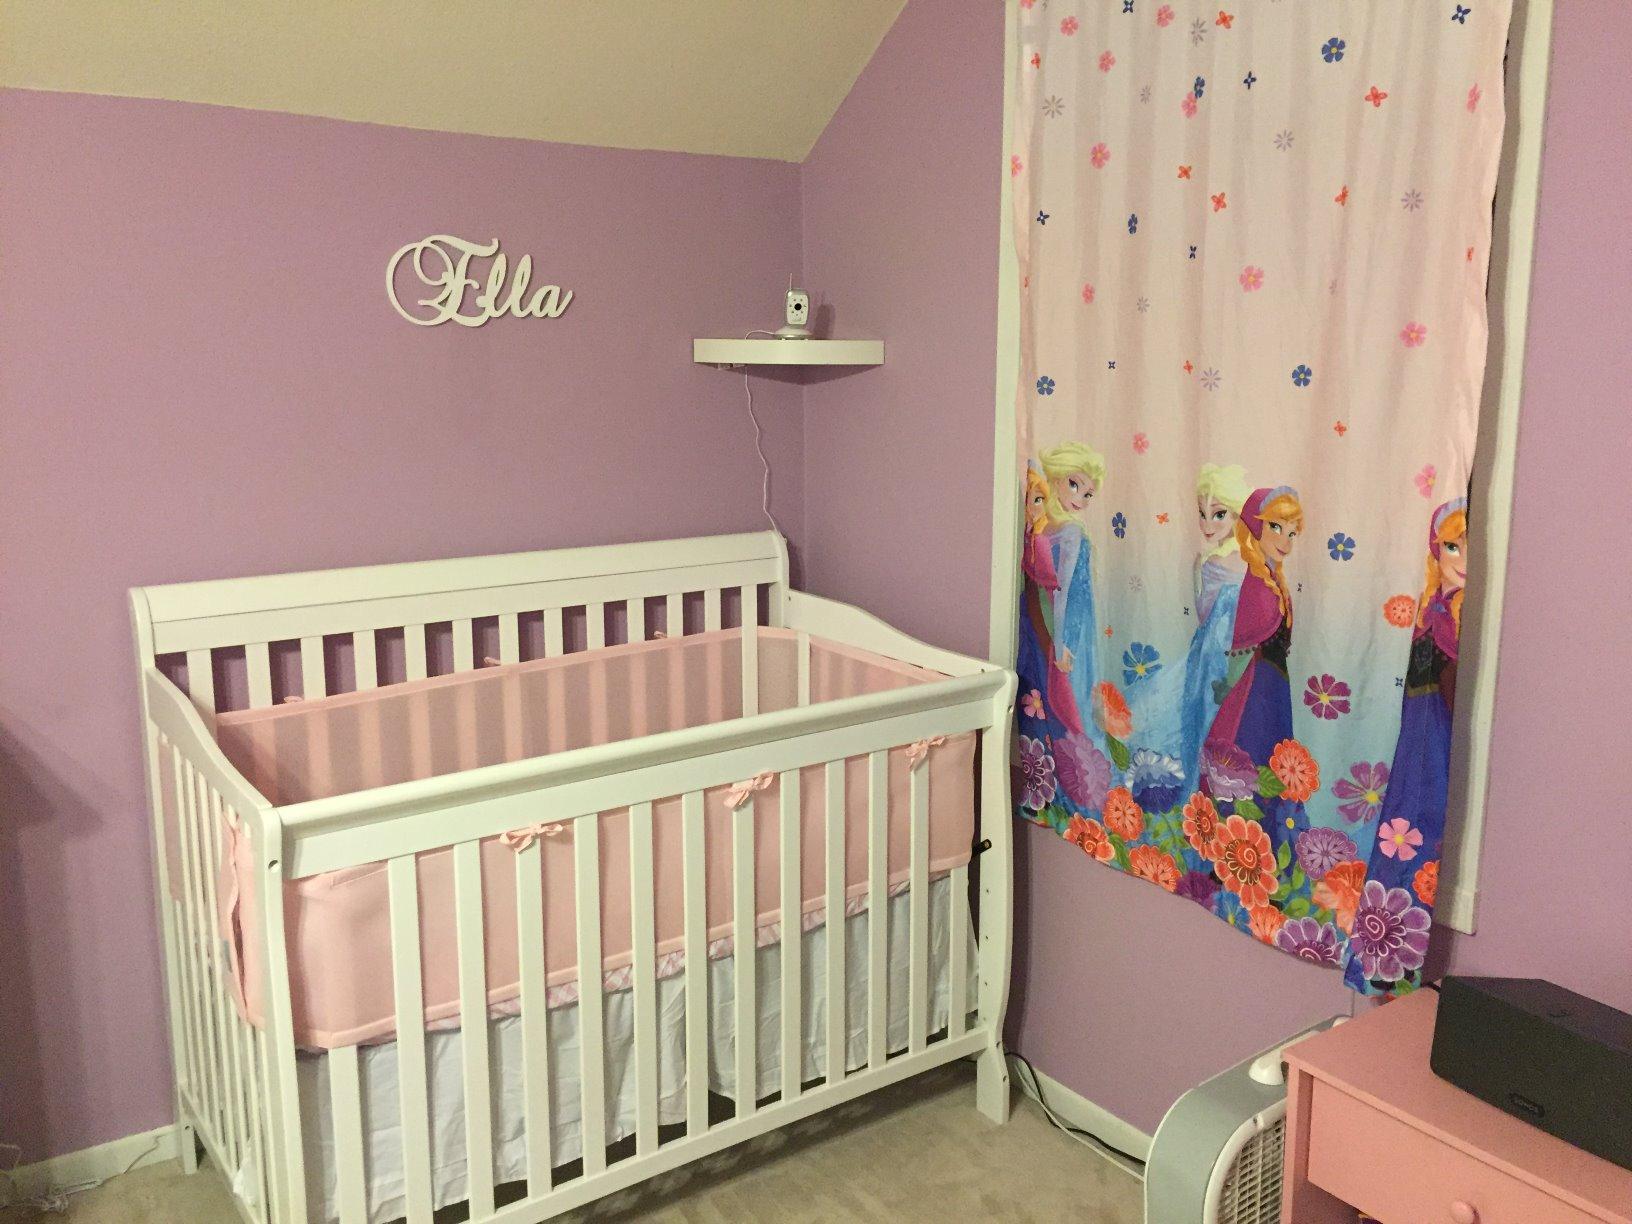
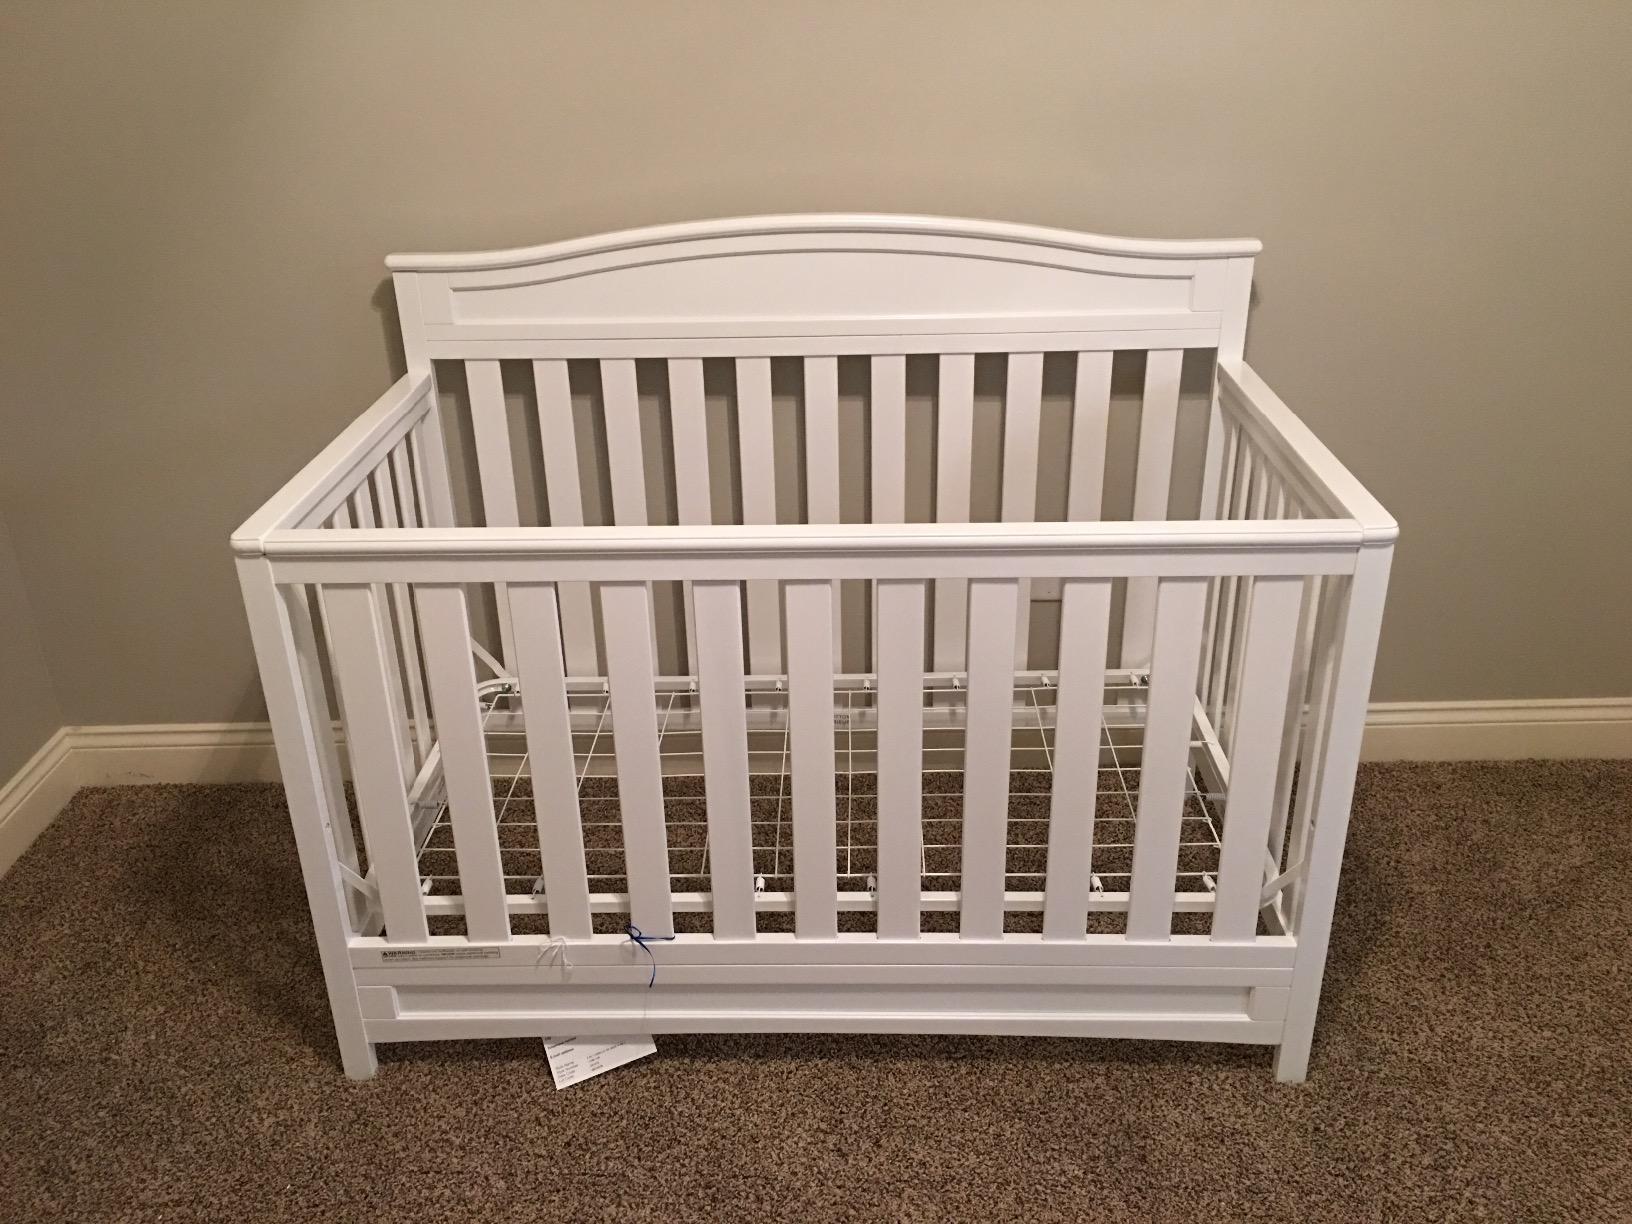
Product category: products_crib
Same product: no